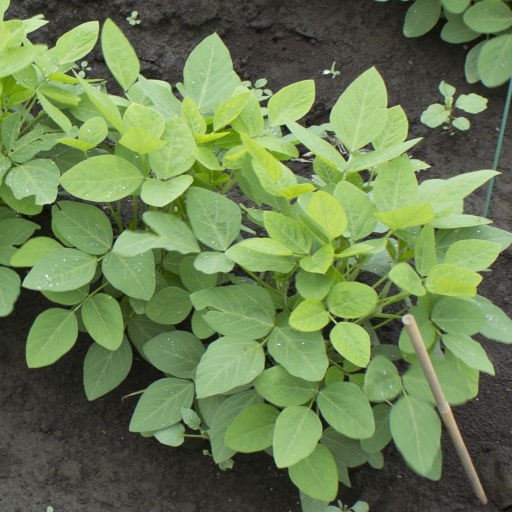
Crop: soybean